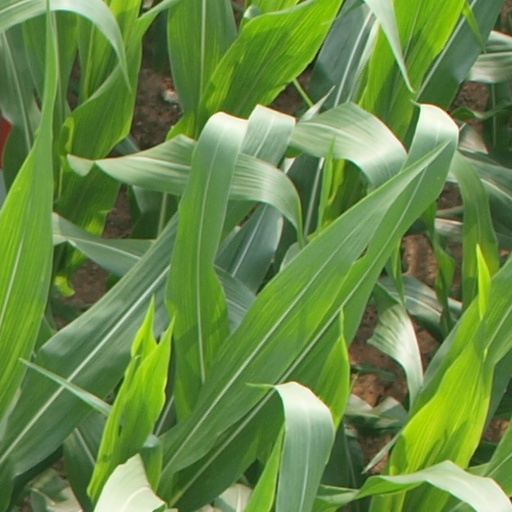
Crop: maize; corn